Swifts, Darling Point

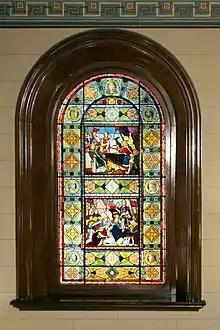
1880s original stained glass window situated above main staircase at Swifts

In 2013, Dr Shane Moran bought out the last remaining Moran family interests in the property and became the sole proprietor of "Swifts". Dr Moran and his wife Penelope (née Dunbar) were married in 1998 at St Mark's Church, Darling Point, with their reception held in the then partly renovated "Swifts"' grounds and ballroom.